Dick Tracy (1990 film)

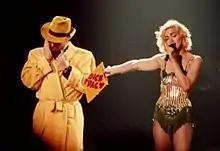
Madonna's 1990 Blond Ambition World Tour was seen as a way of promoting the film. Here she is seen performing "Now I'm Following You", from her album "I'm Breathless", with a dancer dressed as Dick Tracy.

Disney modeled its marketing campaign after the 1989 success of "Batman", which was based on high-concept promotion. This included a McDonald's promotional tie-in, and a Warren Beatty interview conducted by Barbara Walters on "20/20". "I find the media's obsession with promotion and demographics upsetting," Beatty said. "I find all this anti-cultural." Buena Vista Television aired a half-hour syndicated special beginning June 13, 1990, titled "Dick Tracy: Behind the Badge...Behind the Scenes", with details about the making of the film.